Ultrapure water

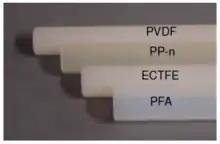

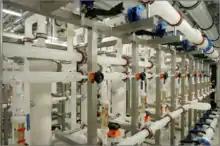

Stainless steel remains a piping material of choice for the pharmaceutical industry. Due to its metallic contribution, most steel was removed from microelectronics UPW systems in the 1980s and replaced with high performance polymers of polyvinylidene fluoride (PVDF), perfluoroalkoxy (PFA), ethylene chlorotrifluoroethylene (ECTFE) and polytetrafluoroethylene (PTFE) in the US and Europe. In Asia, polyvinyl chloride (PVC), chlorinated polyvinyl chloride (CPVC) and polypropylene (PP) are popular, along with the high performance polymers.